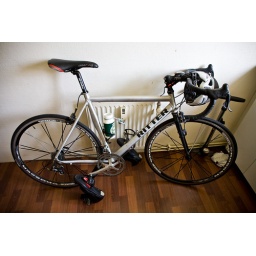
Brian's bike in his kitchen. It makes for a good towel rack!